Aztec Motor Company Building

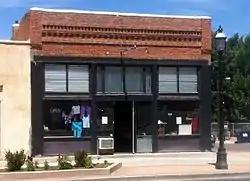

The Aztec Motor Company Building, at 301 S. Main in Aztec, New Mexico, was built around 1906. It was listed on the National Register of Historic Places in 1985.